Toma Nikiforov

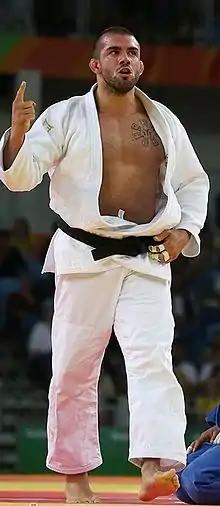
Nikiforov at the 2016 Olympics

Toma Nikiforov (born 25 January 1993) is a Belgian retired judoka who competed in the under and over 100 kg categories. He represented Belgium at three Olympic Games, finishing ninth in both Rio 2016 and Tokyo 2020.